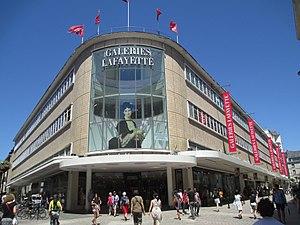
Decré, du nom de la grande famille de négociants qui l’a fondé, est le premier grand magasin de la ville de Nantes. Il est, à l’ouverture de son nouveau bâtiment en 1931, le plus important d'Europe. Ce magasin, reconstruit après la Seconde Guerre mondiale, porte aujourd’hui l’enseigne Galeries Lafayette.